Maryland Terrapins football, 1892–1946

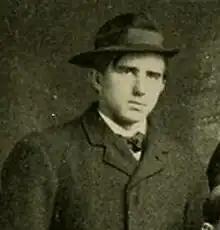
D. John Markey was Maryland's first paid football coach and also played on the team.

In 1902, Maryland Agricultural paid $300 for its first professional football coach, John Markey. Markey re-instated physical conditioning and incorporated a tackling dummy during practice for the first time at the school. He led Maryland to a 3–5–2 record his first season, before improving to 7–4 in his second year. Markey had not planned to play on the team, but was forced to fill in for a fullback who was intimidated by a death threat from a Georgetown fan. The following year, in the game against Columbian (now The George Washington University), their opponents complained that Markey was a professional. Maryland Agricultural responded with the same accusation against Columbian fullback Granville Church, and the teams came to an agreement to let both play. Markey went on to score the only points of the game in a 6–0 Maryland Agricultural victory.